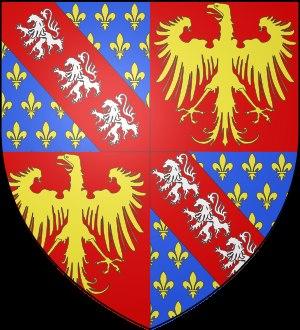
Jacques de Bourbon-Préaux, seigneur de Préaux, de Dargies, de Dangu et de Thury, est un noble français né en 1346 et mort en 1417.